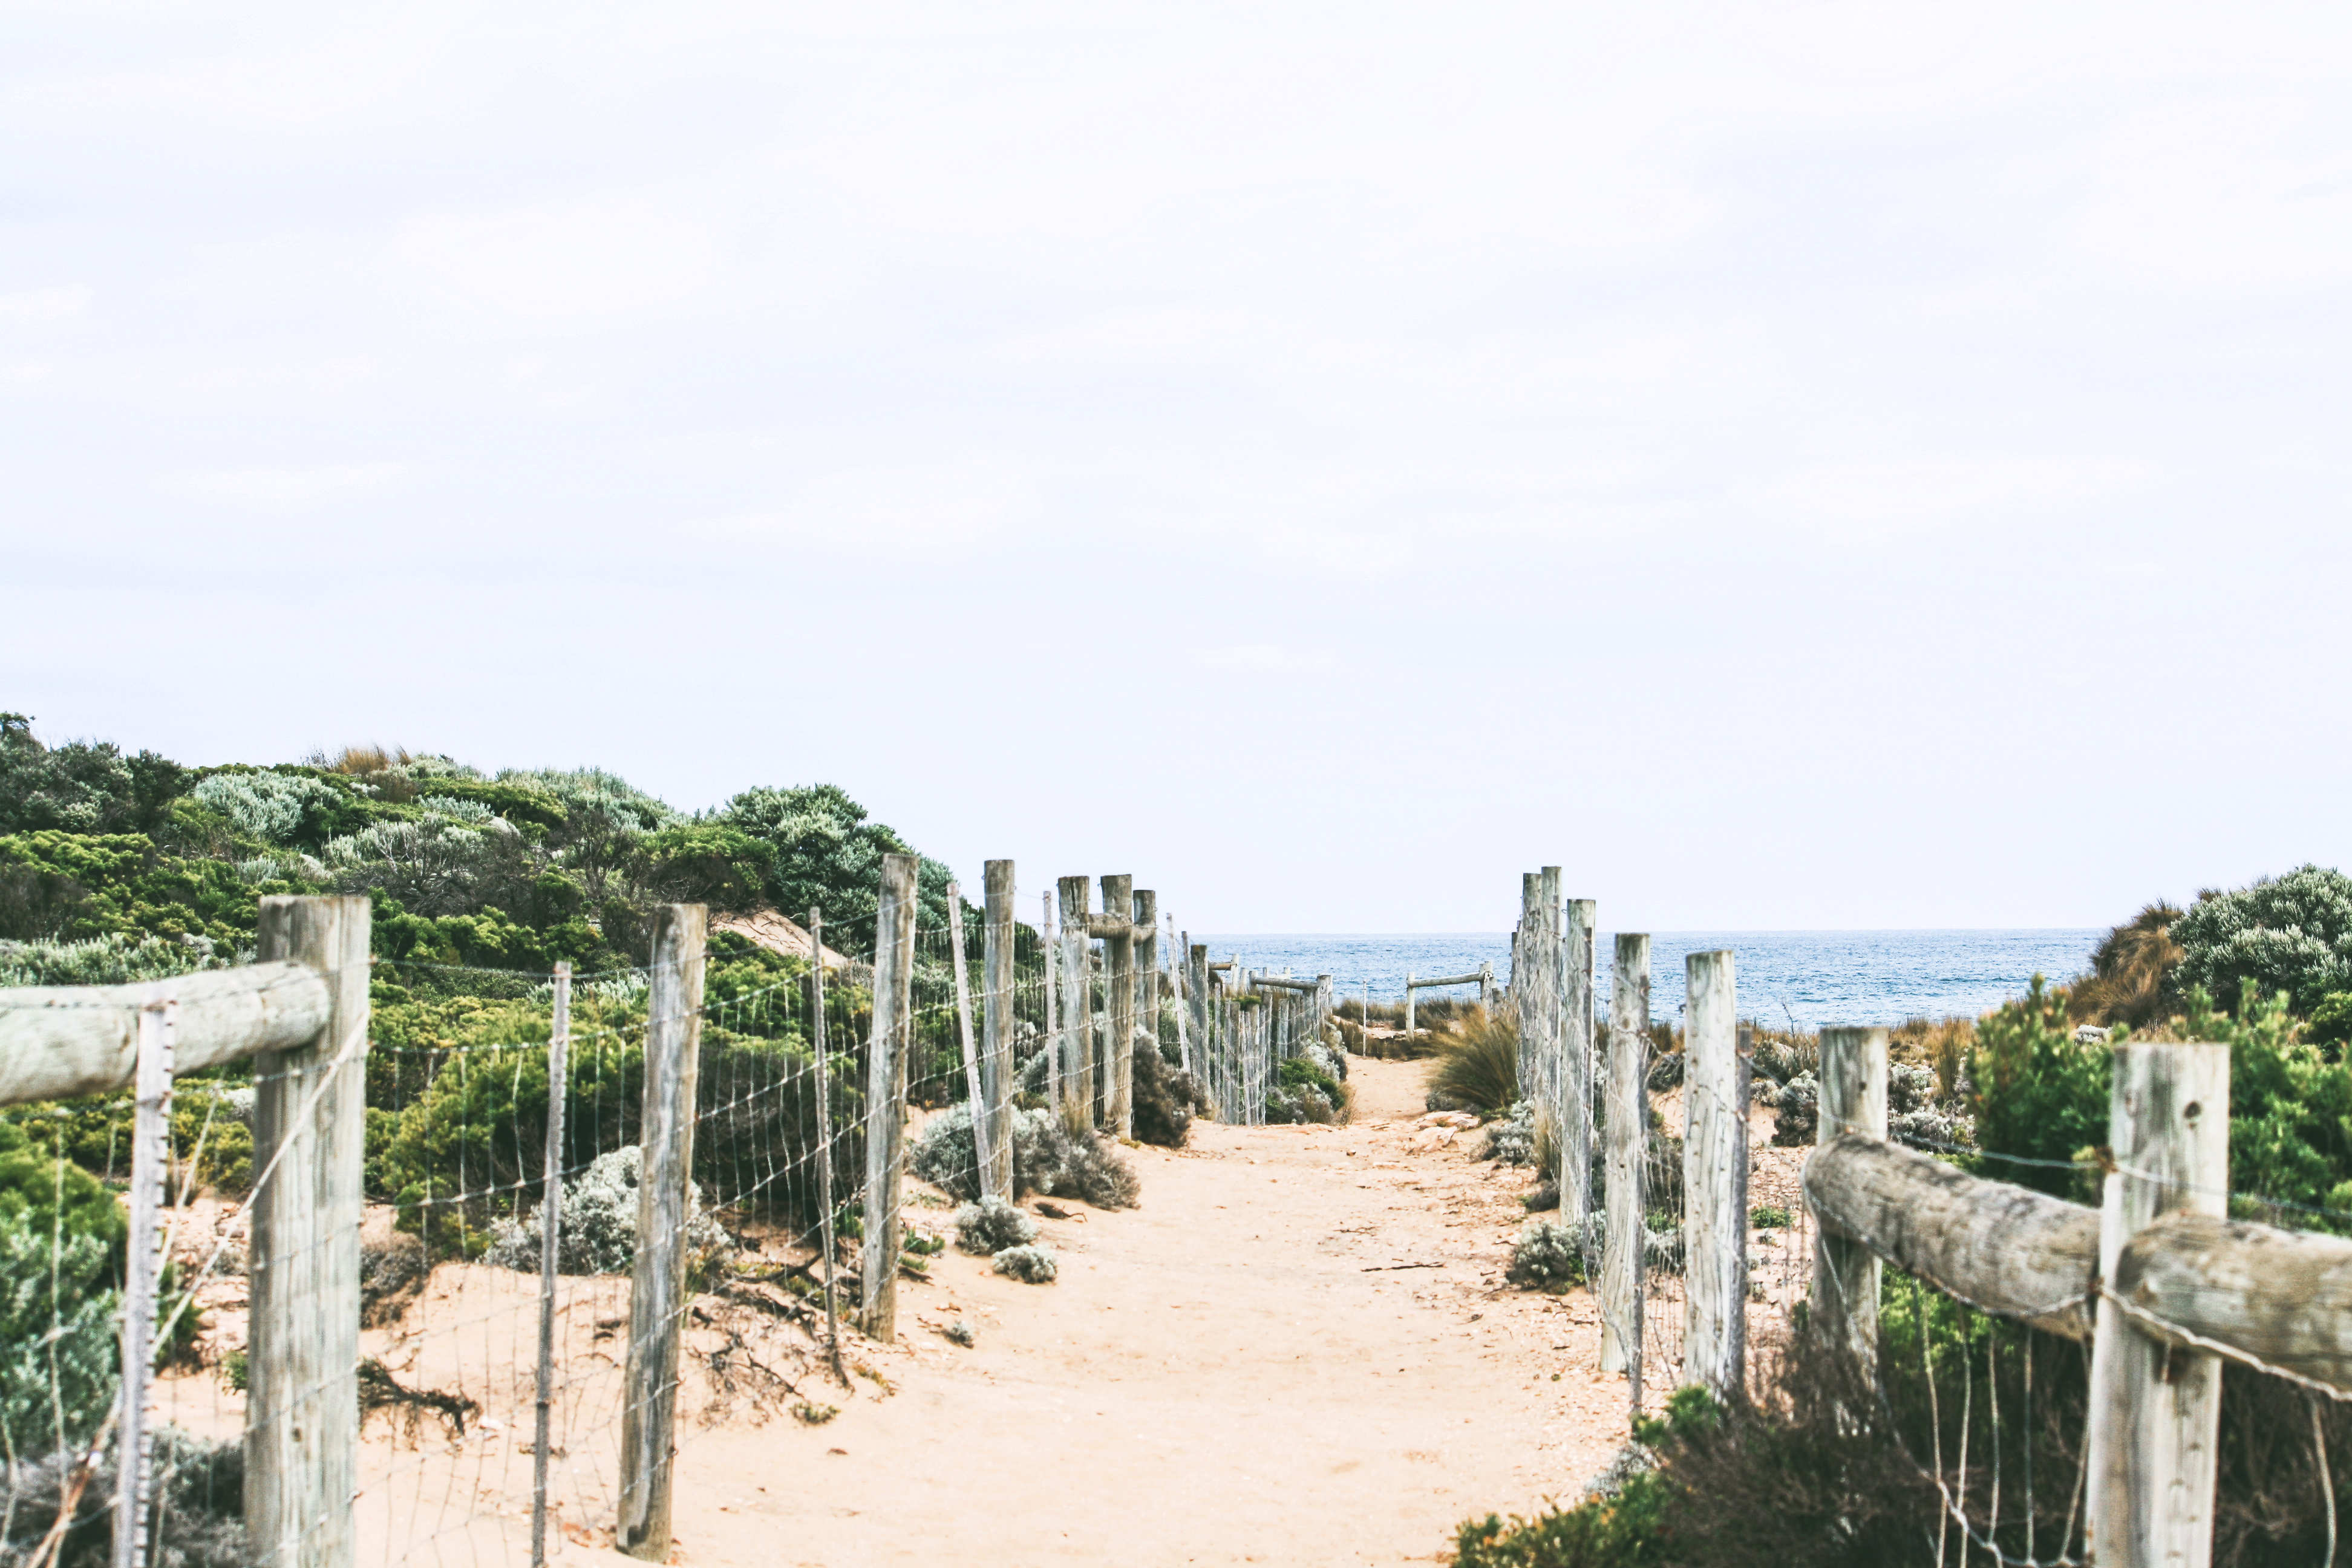
beach, sea, coast, path, sand, ocean, boardwalk, dune, walkway, vacation, agriculture, arecales